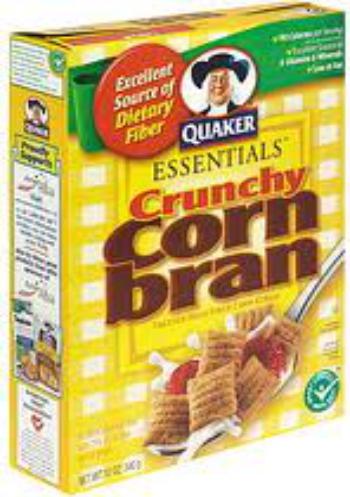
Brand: Crunchy Corn Bran
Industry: Food